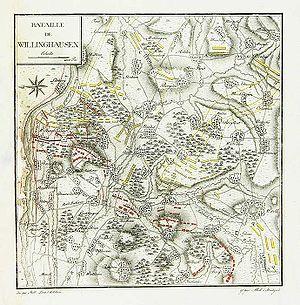
La bataille de Villinghausen est un épisode de la guerre de Sept Ans qui se déroule les 15 et 16 juillet 1761 entre la France et une coalition réunissant la Prusse, la Grande-Bretagne et le Hanovre dirigée par le prince Ferdinand de Brunswick.